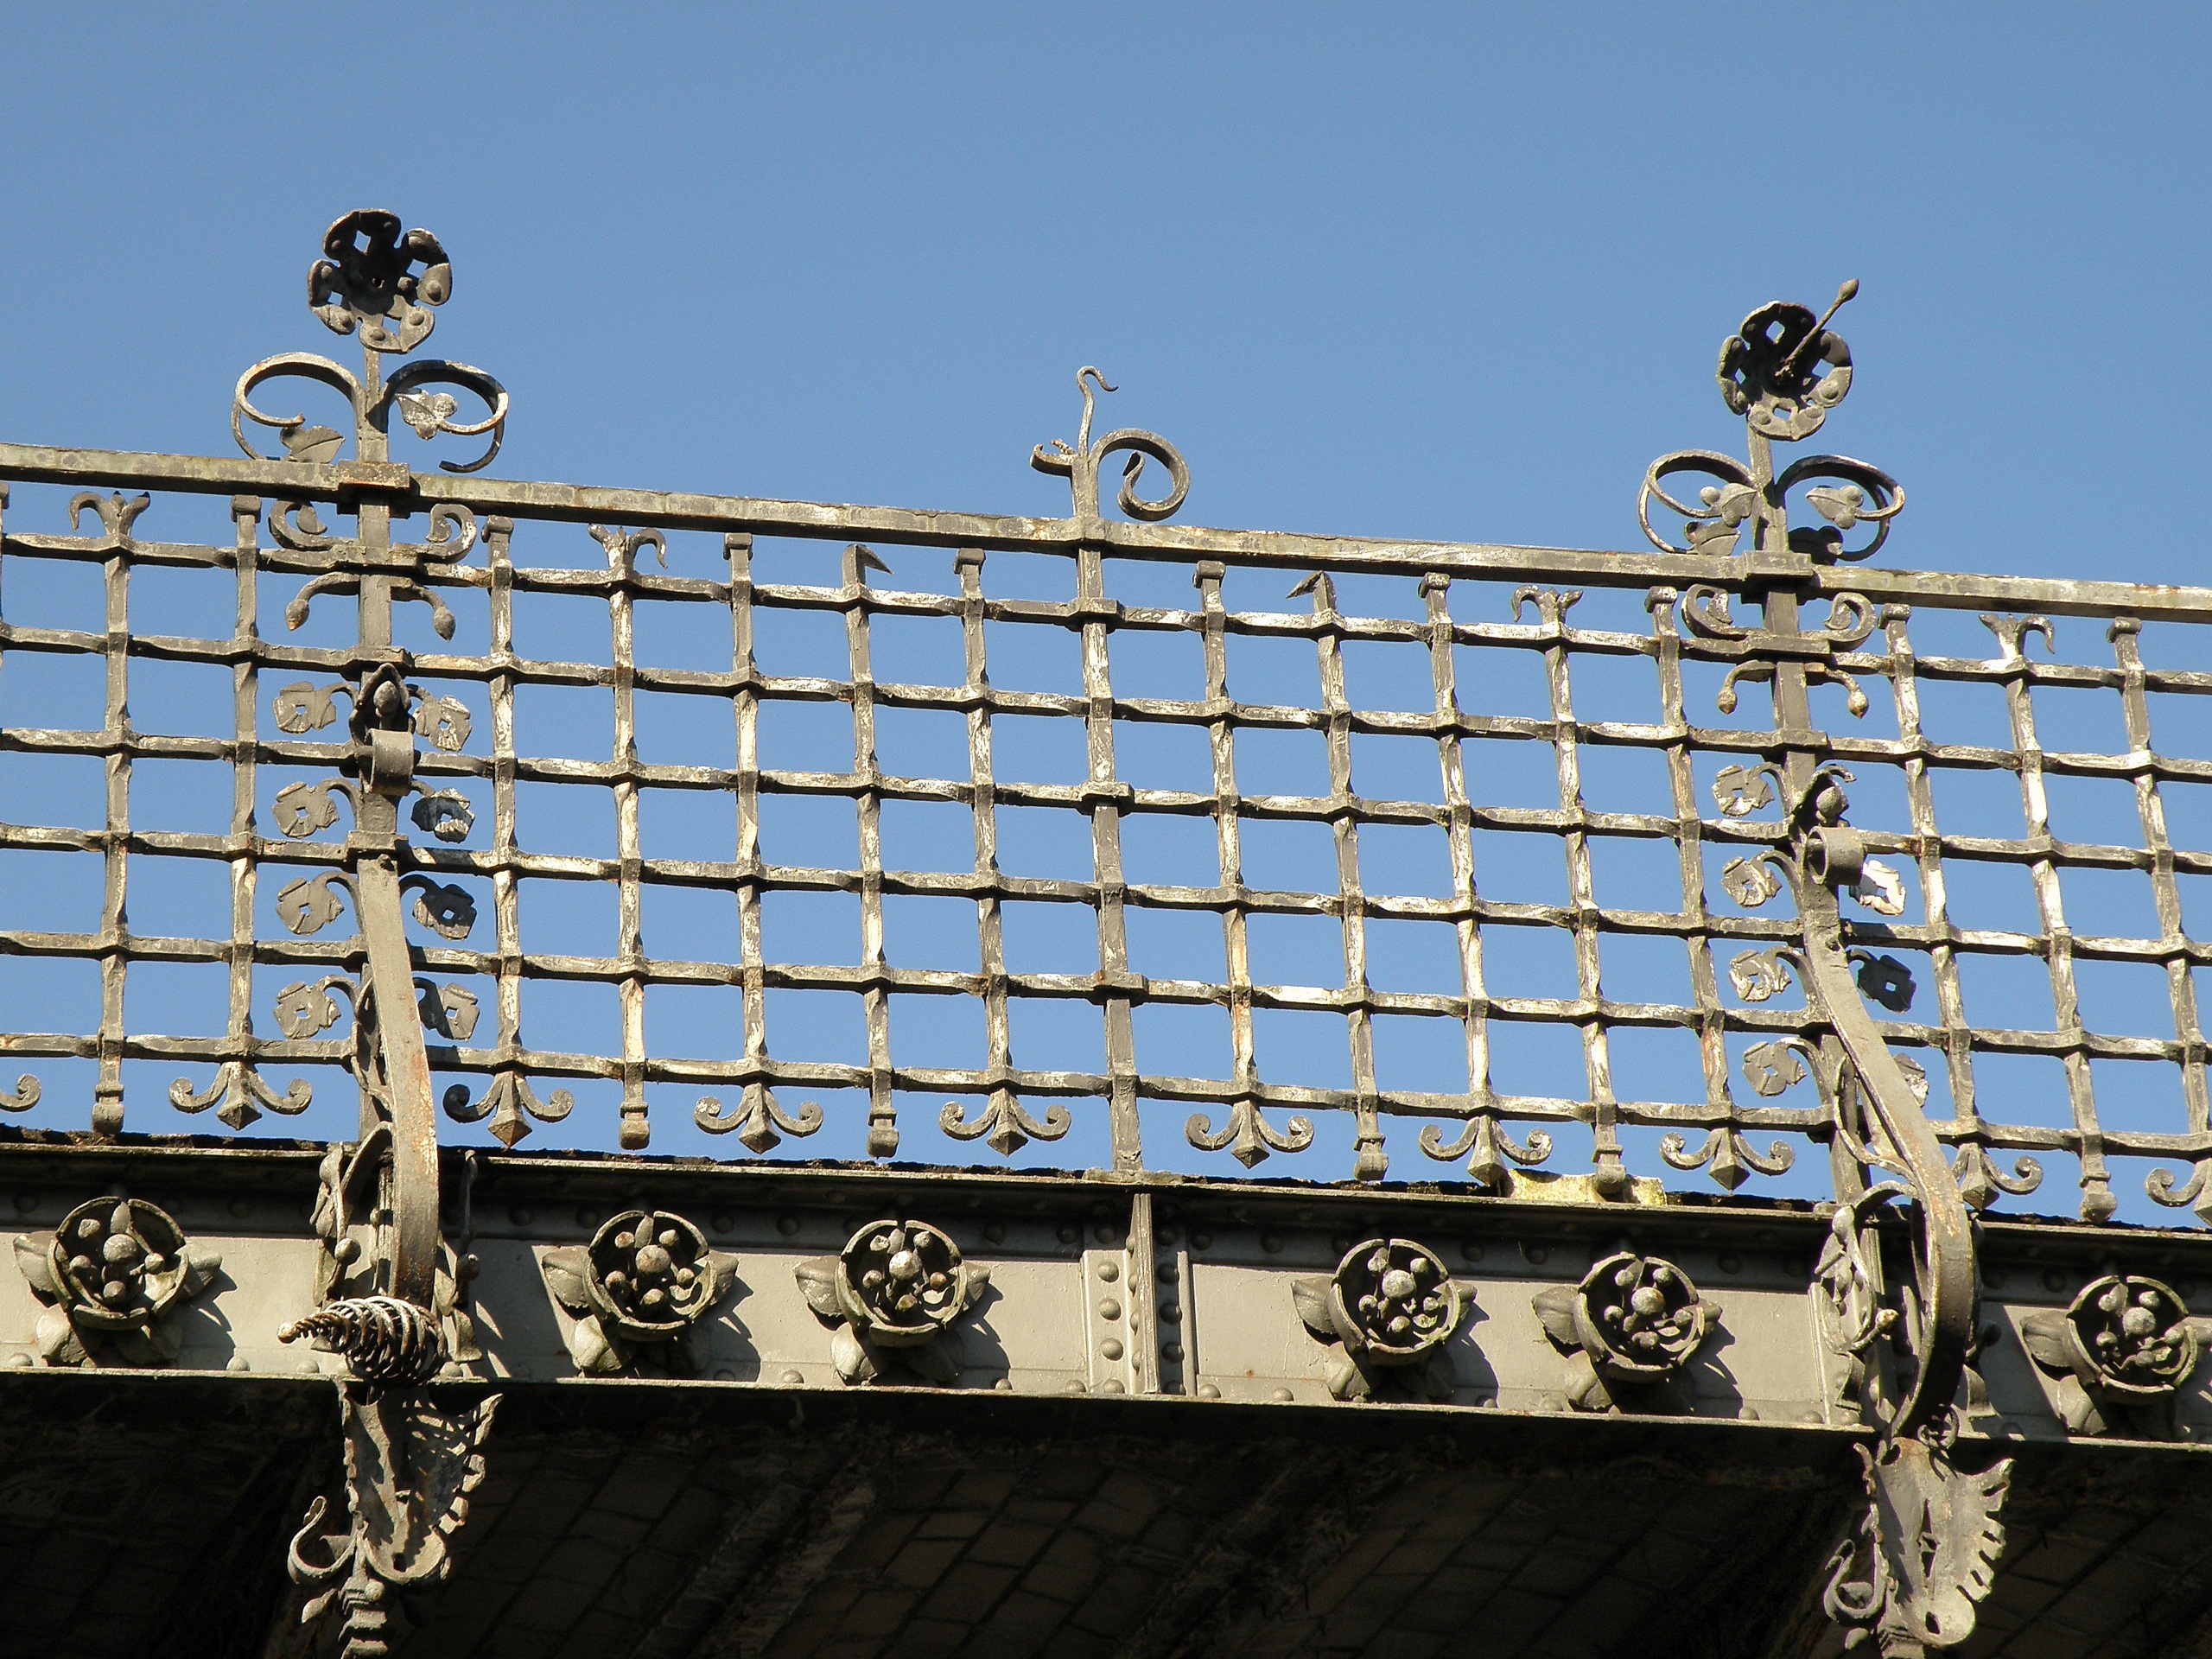
structure, railway, bridge, crossing, stadium, bannister, cast iron, viaduct, antwerp, outdoor structure, spoorberm